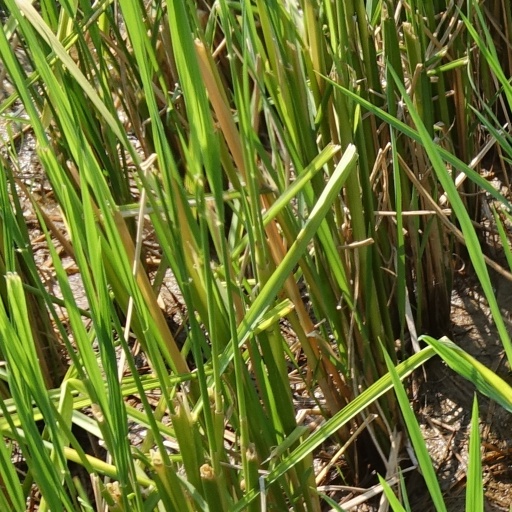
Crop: rice